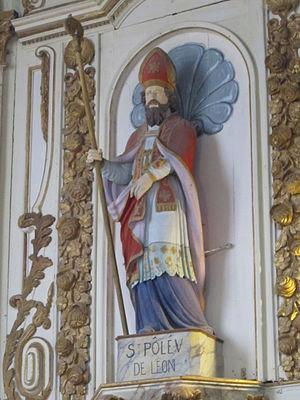
Statue de Pol-Aurélien dans l'église Saint-Germain de Pleyben